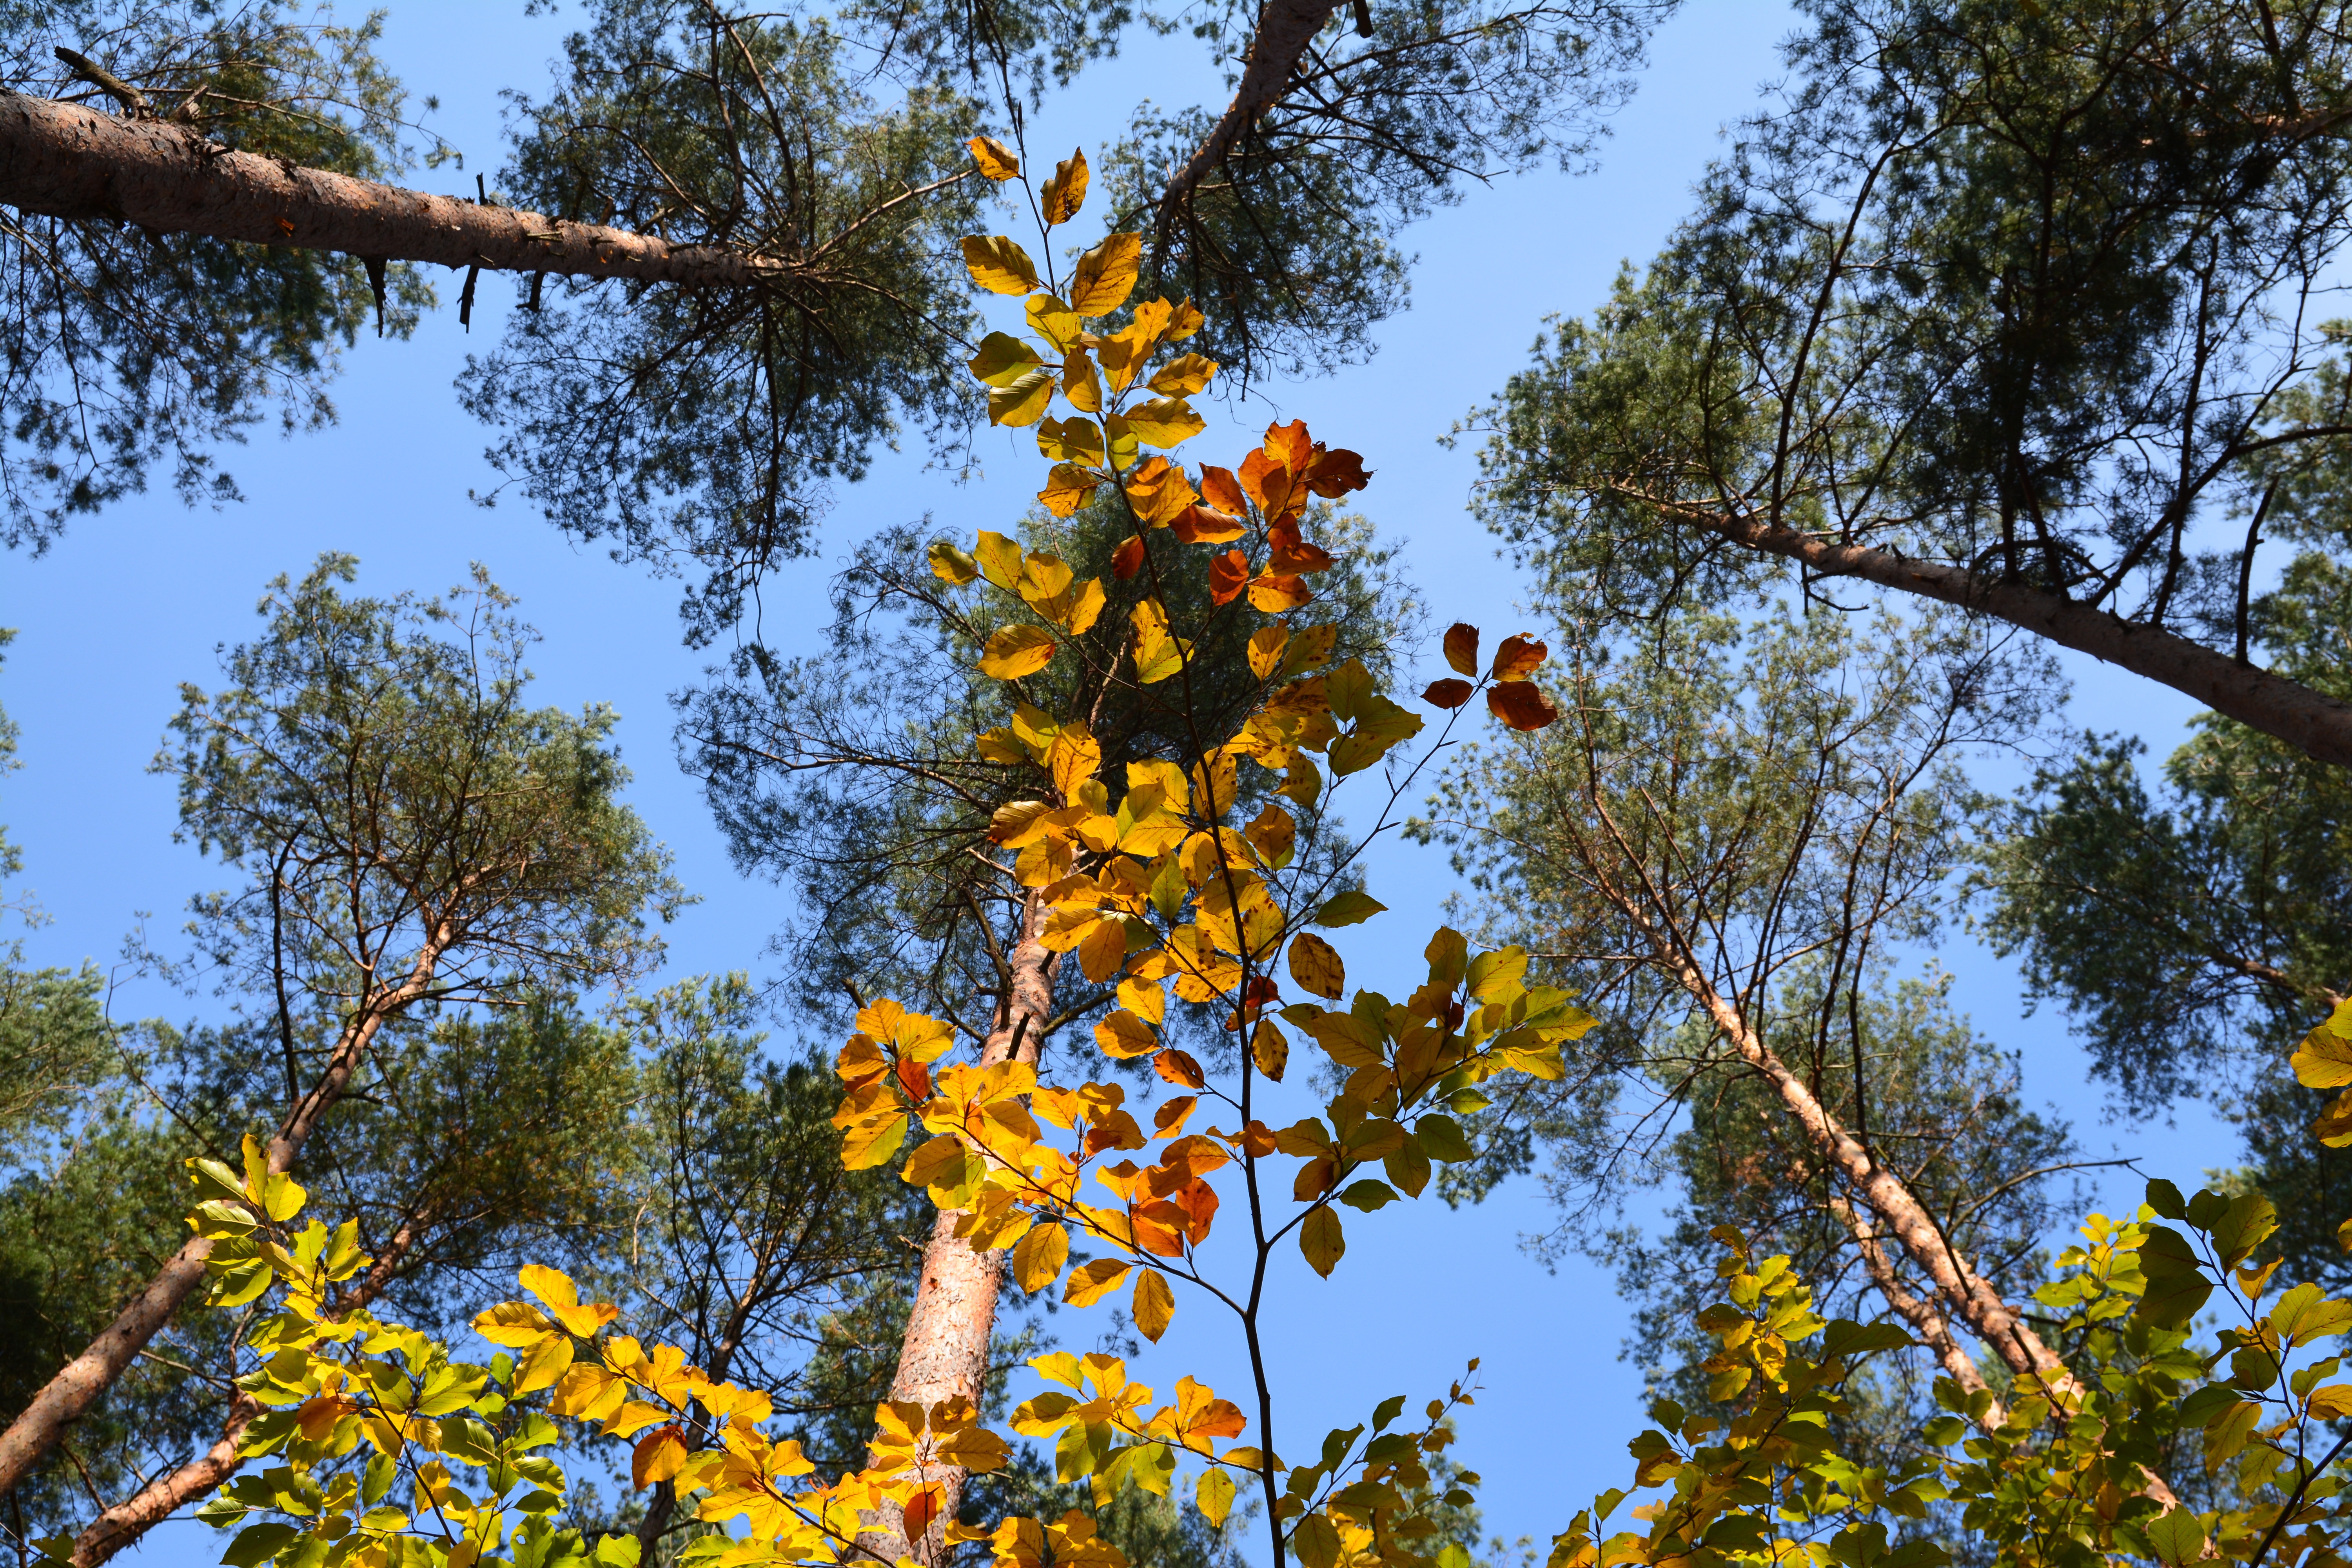
tree, nature, forest, branch, plant, sky, sunlight, leaf, flower, foliage, green, canopy, autumn, botany, colorful, yellow, flora, season, blue sky, sunny, woodland, woody plant